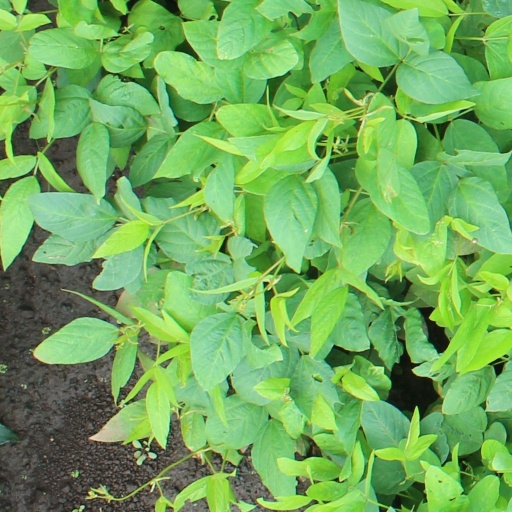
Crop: soybean